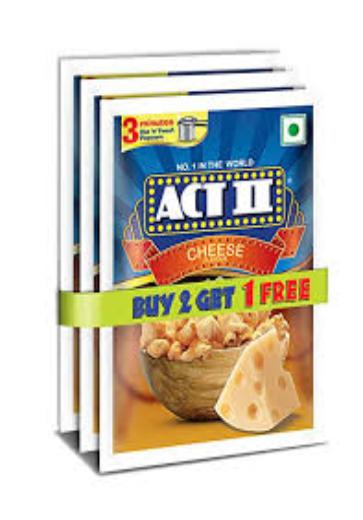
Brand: Act II
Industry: Food